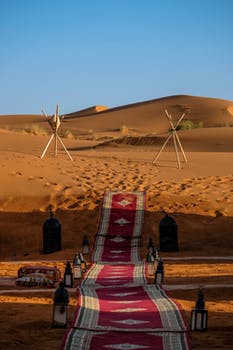
Label: No Watermark